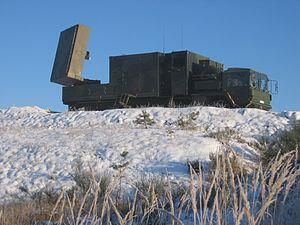
Un radar à antenne active ou radar AESA est un radar utilisant la technique de l'antenne réseau à commande de phase, mais qui ne possède pas une seule antenne émettrice mais plusieurs centaines de modules juxtaposées, qui se comportent comme autant de radars autonomes, coordonnés par un calculateur central.